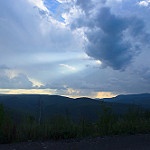
Scene: Outdoor